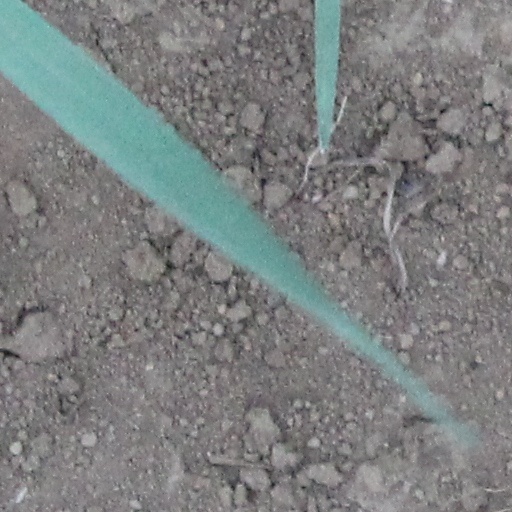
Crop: wheat